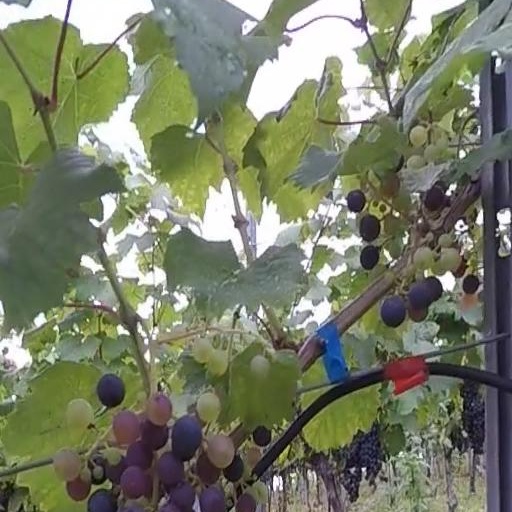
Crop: grape